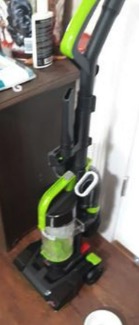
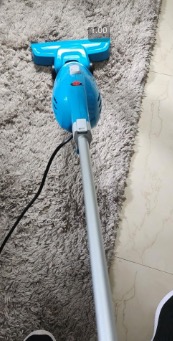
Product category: items_vacuum
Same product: no